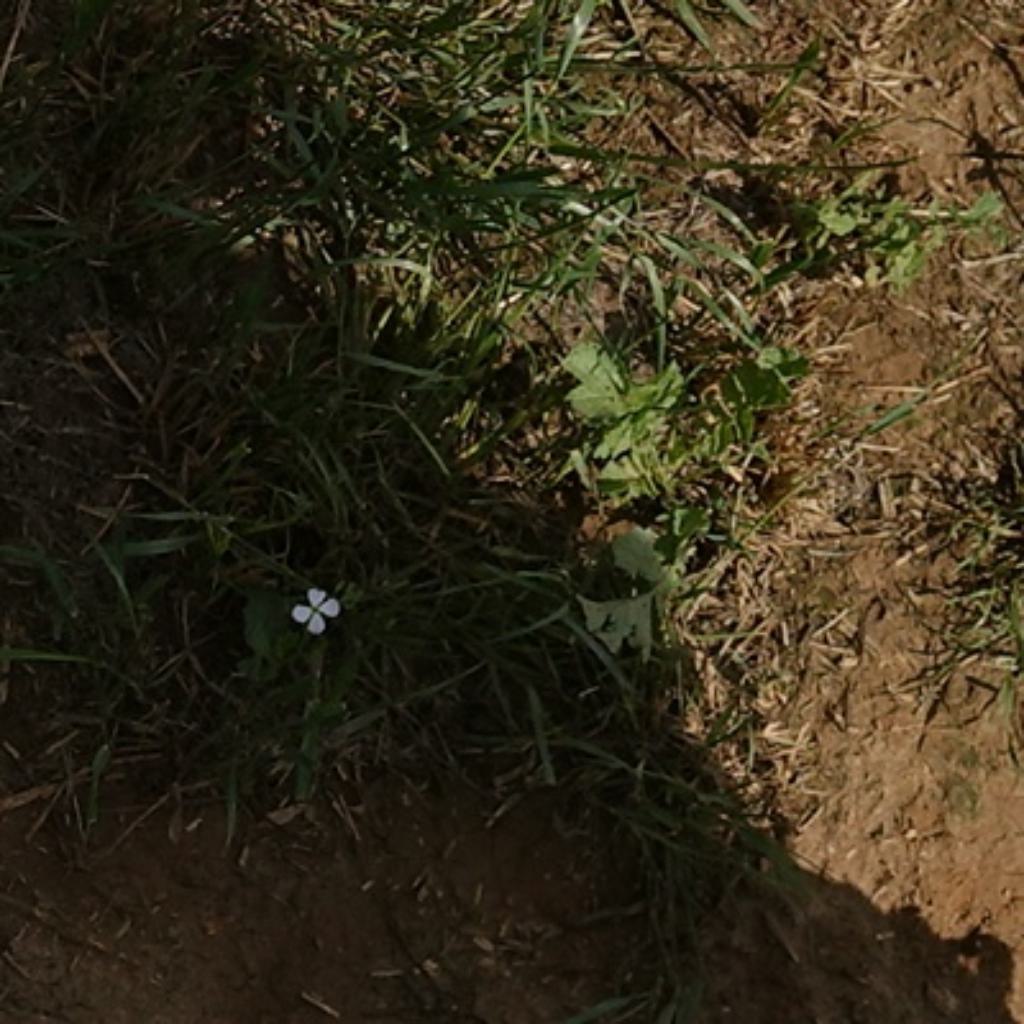
Country: France
Location: VLB
Wheat development stage: Filling